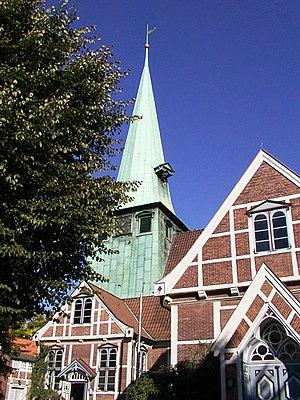
Bergedorf est un l'un des sept arrondissements de la ville de Hambourg, en Allemagne. Il se trouve au sud-est de la ville et est situé sur la rive droite de l'Elbe.